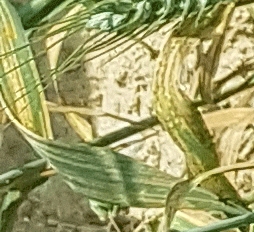
Label: Wheat___Yellow_Rust